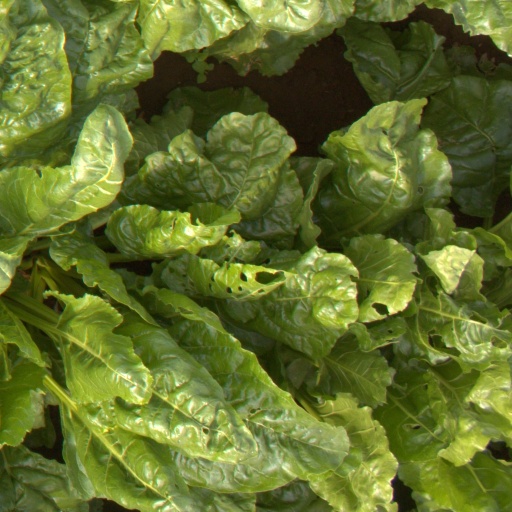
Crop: sugar beet